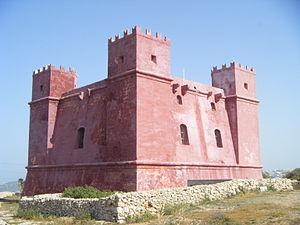
La tour Sainte-Agathe, ou plus communément appelée la Tour Rouge à cause de sa couleur, est une des tours côtières de Malte, située dans la ville d'Il-Mellieħa. Elle a été construite entre 1647 et 1649 et fait partie du réseau des Tours de Lascaris.